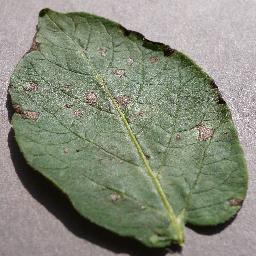
Label: Potato___Early_blight